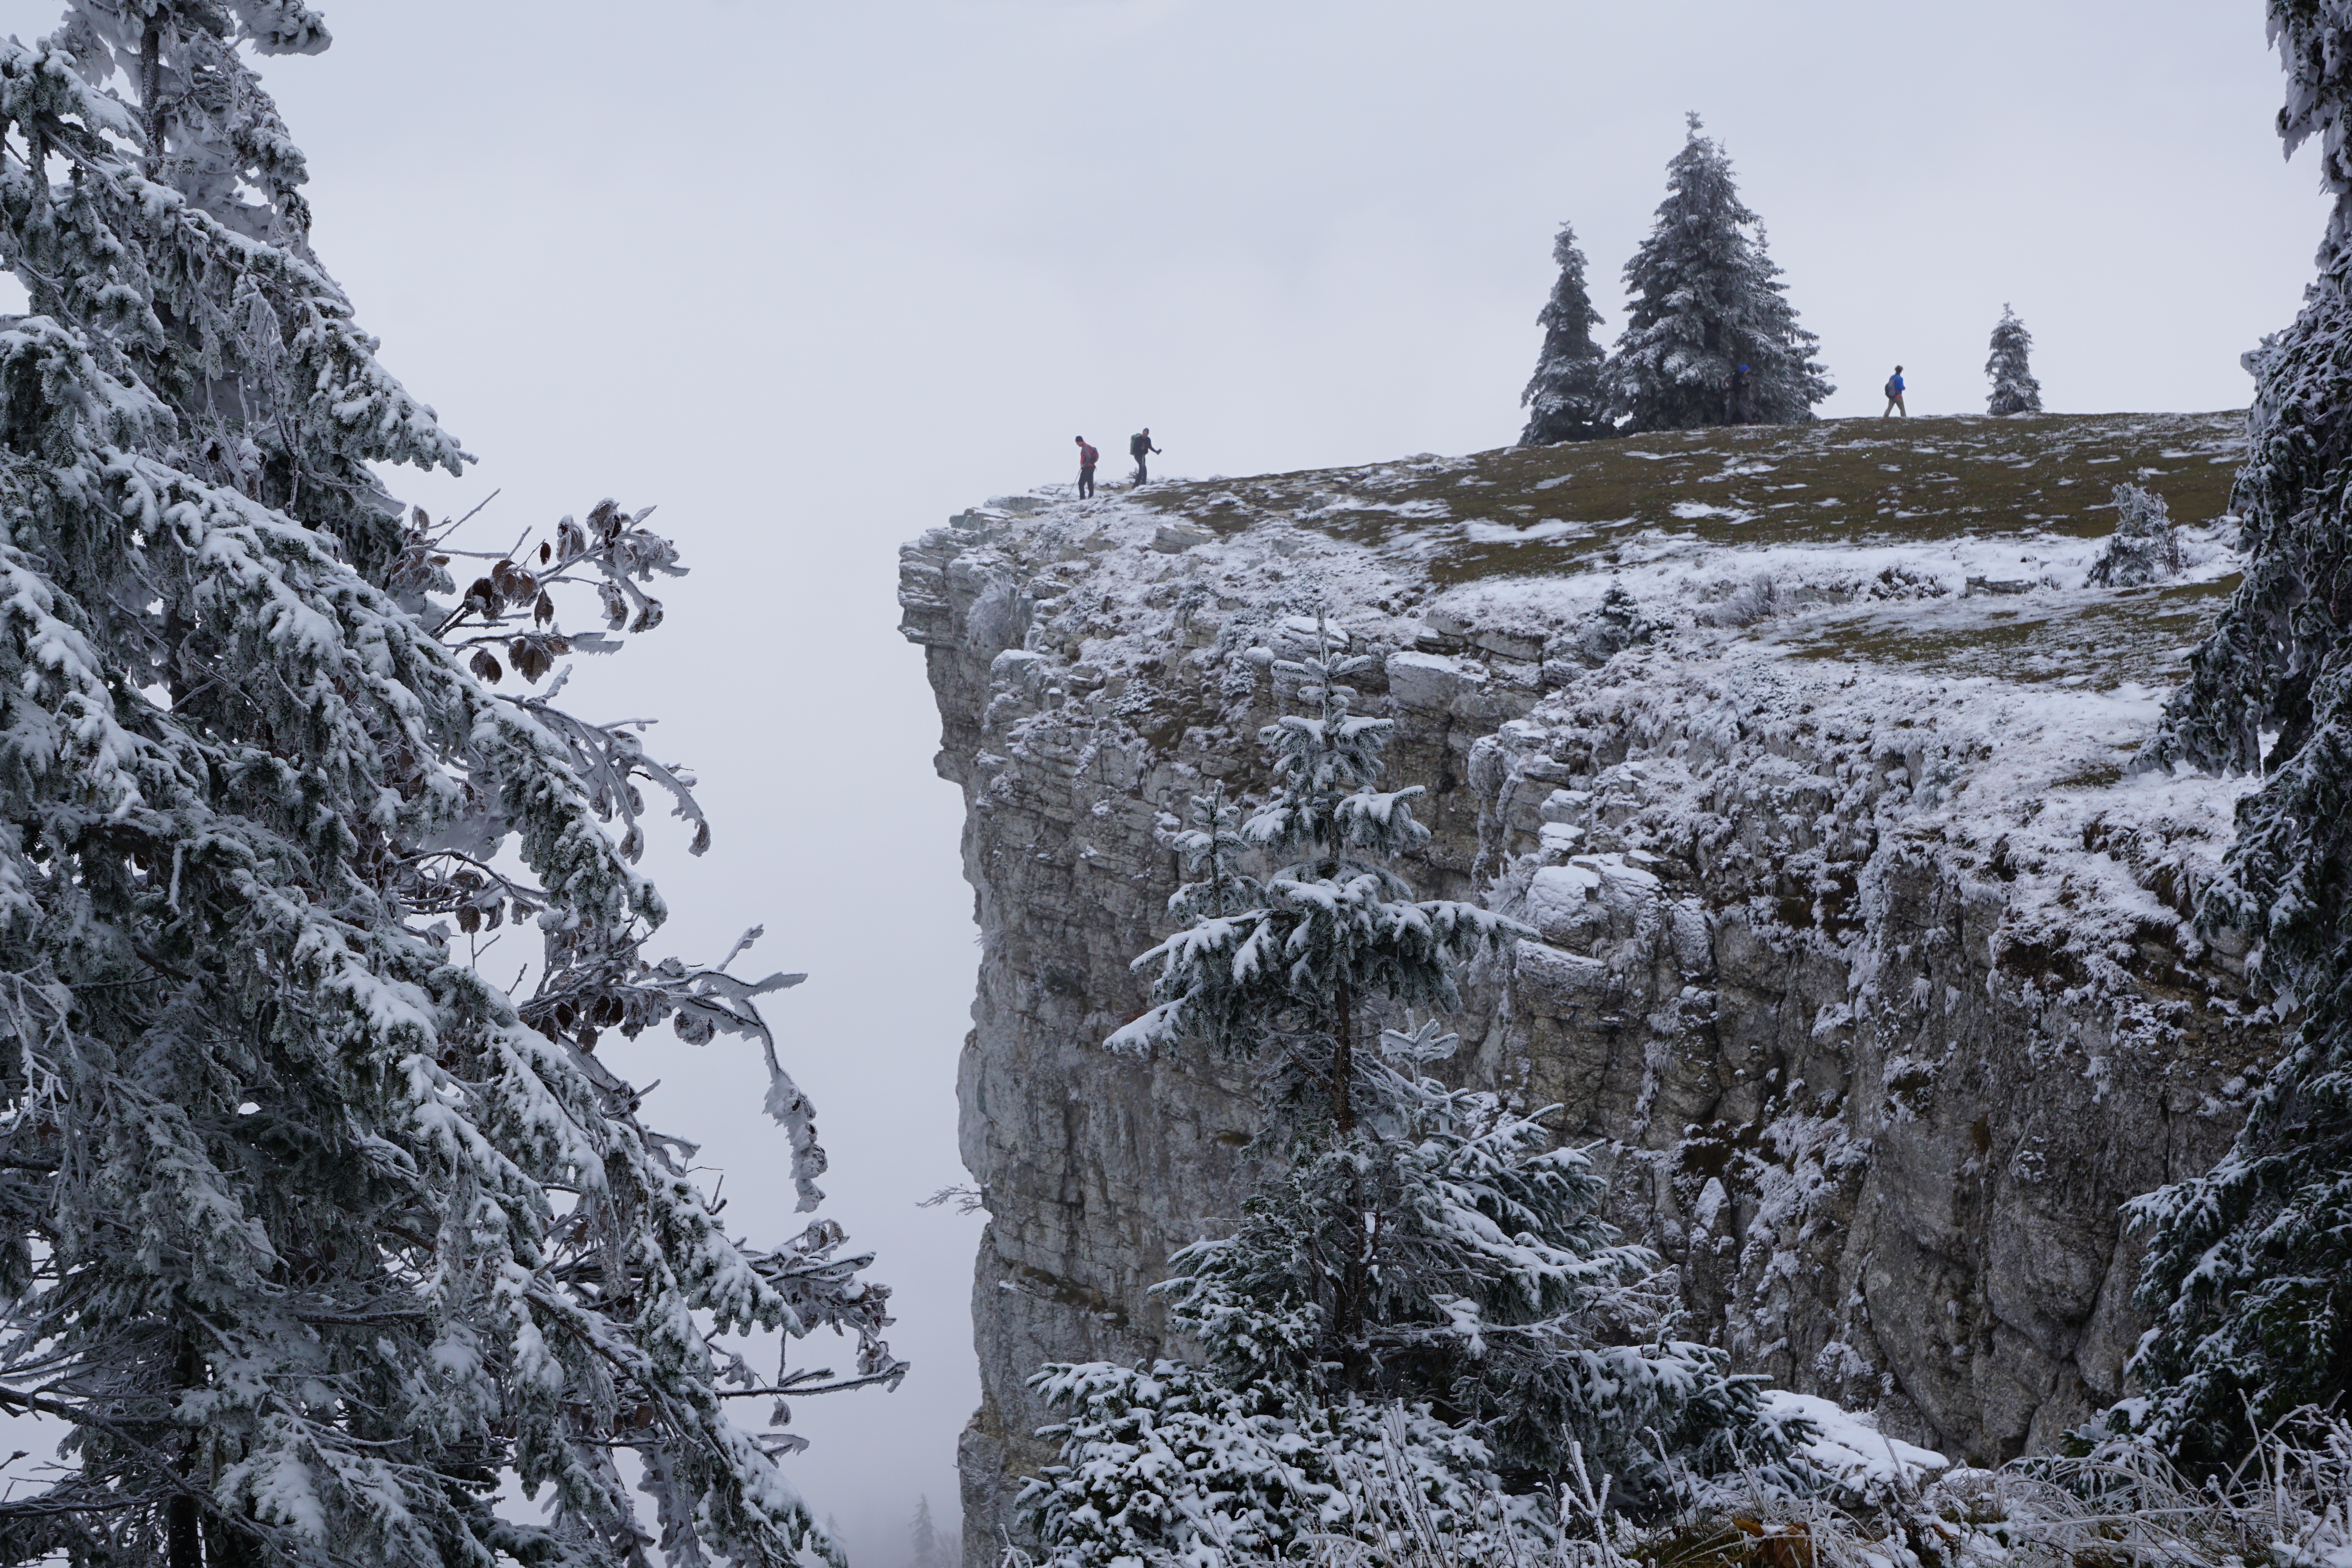
tree, forest, wilderness, mountain, snow, winter, trail, adventure, mountain range, ice, weather, season, ridge, summit, creux du van, mountainous landforms, geological phenomenon